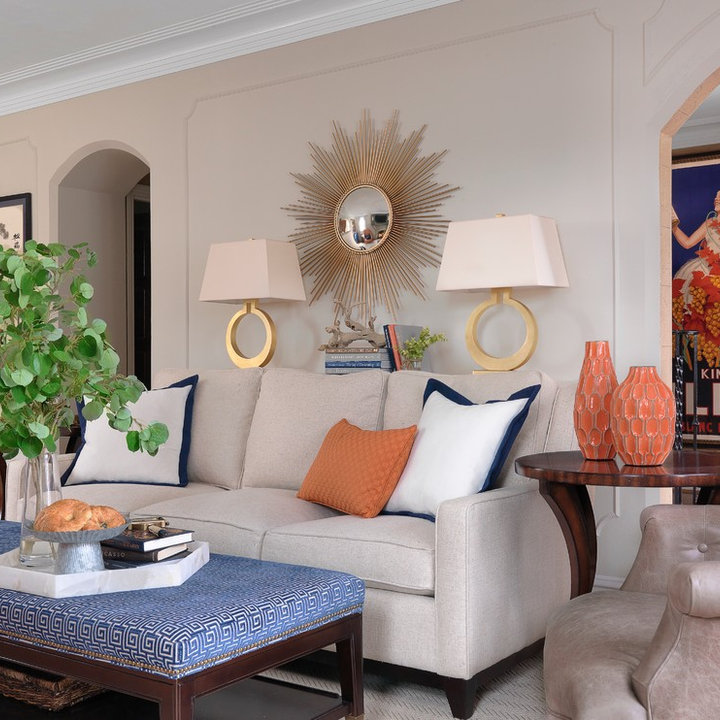
Style: Vintage